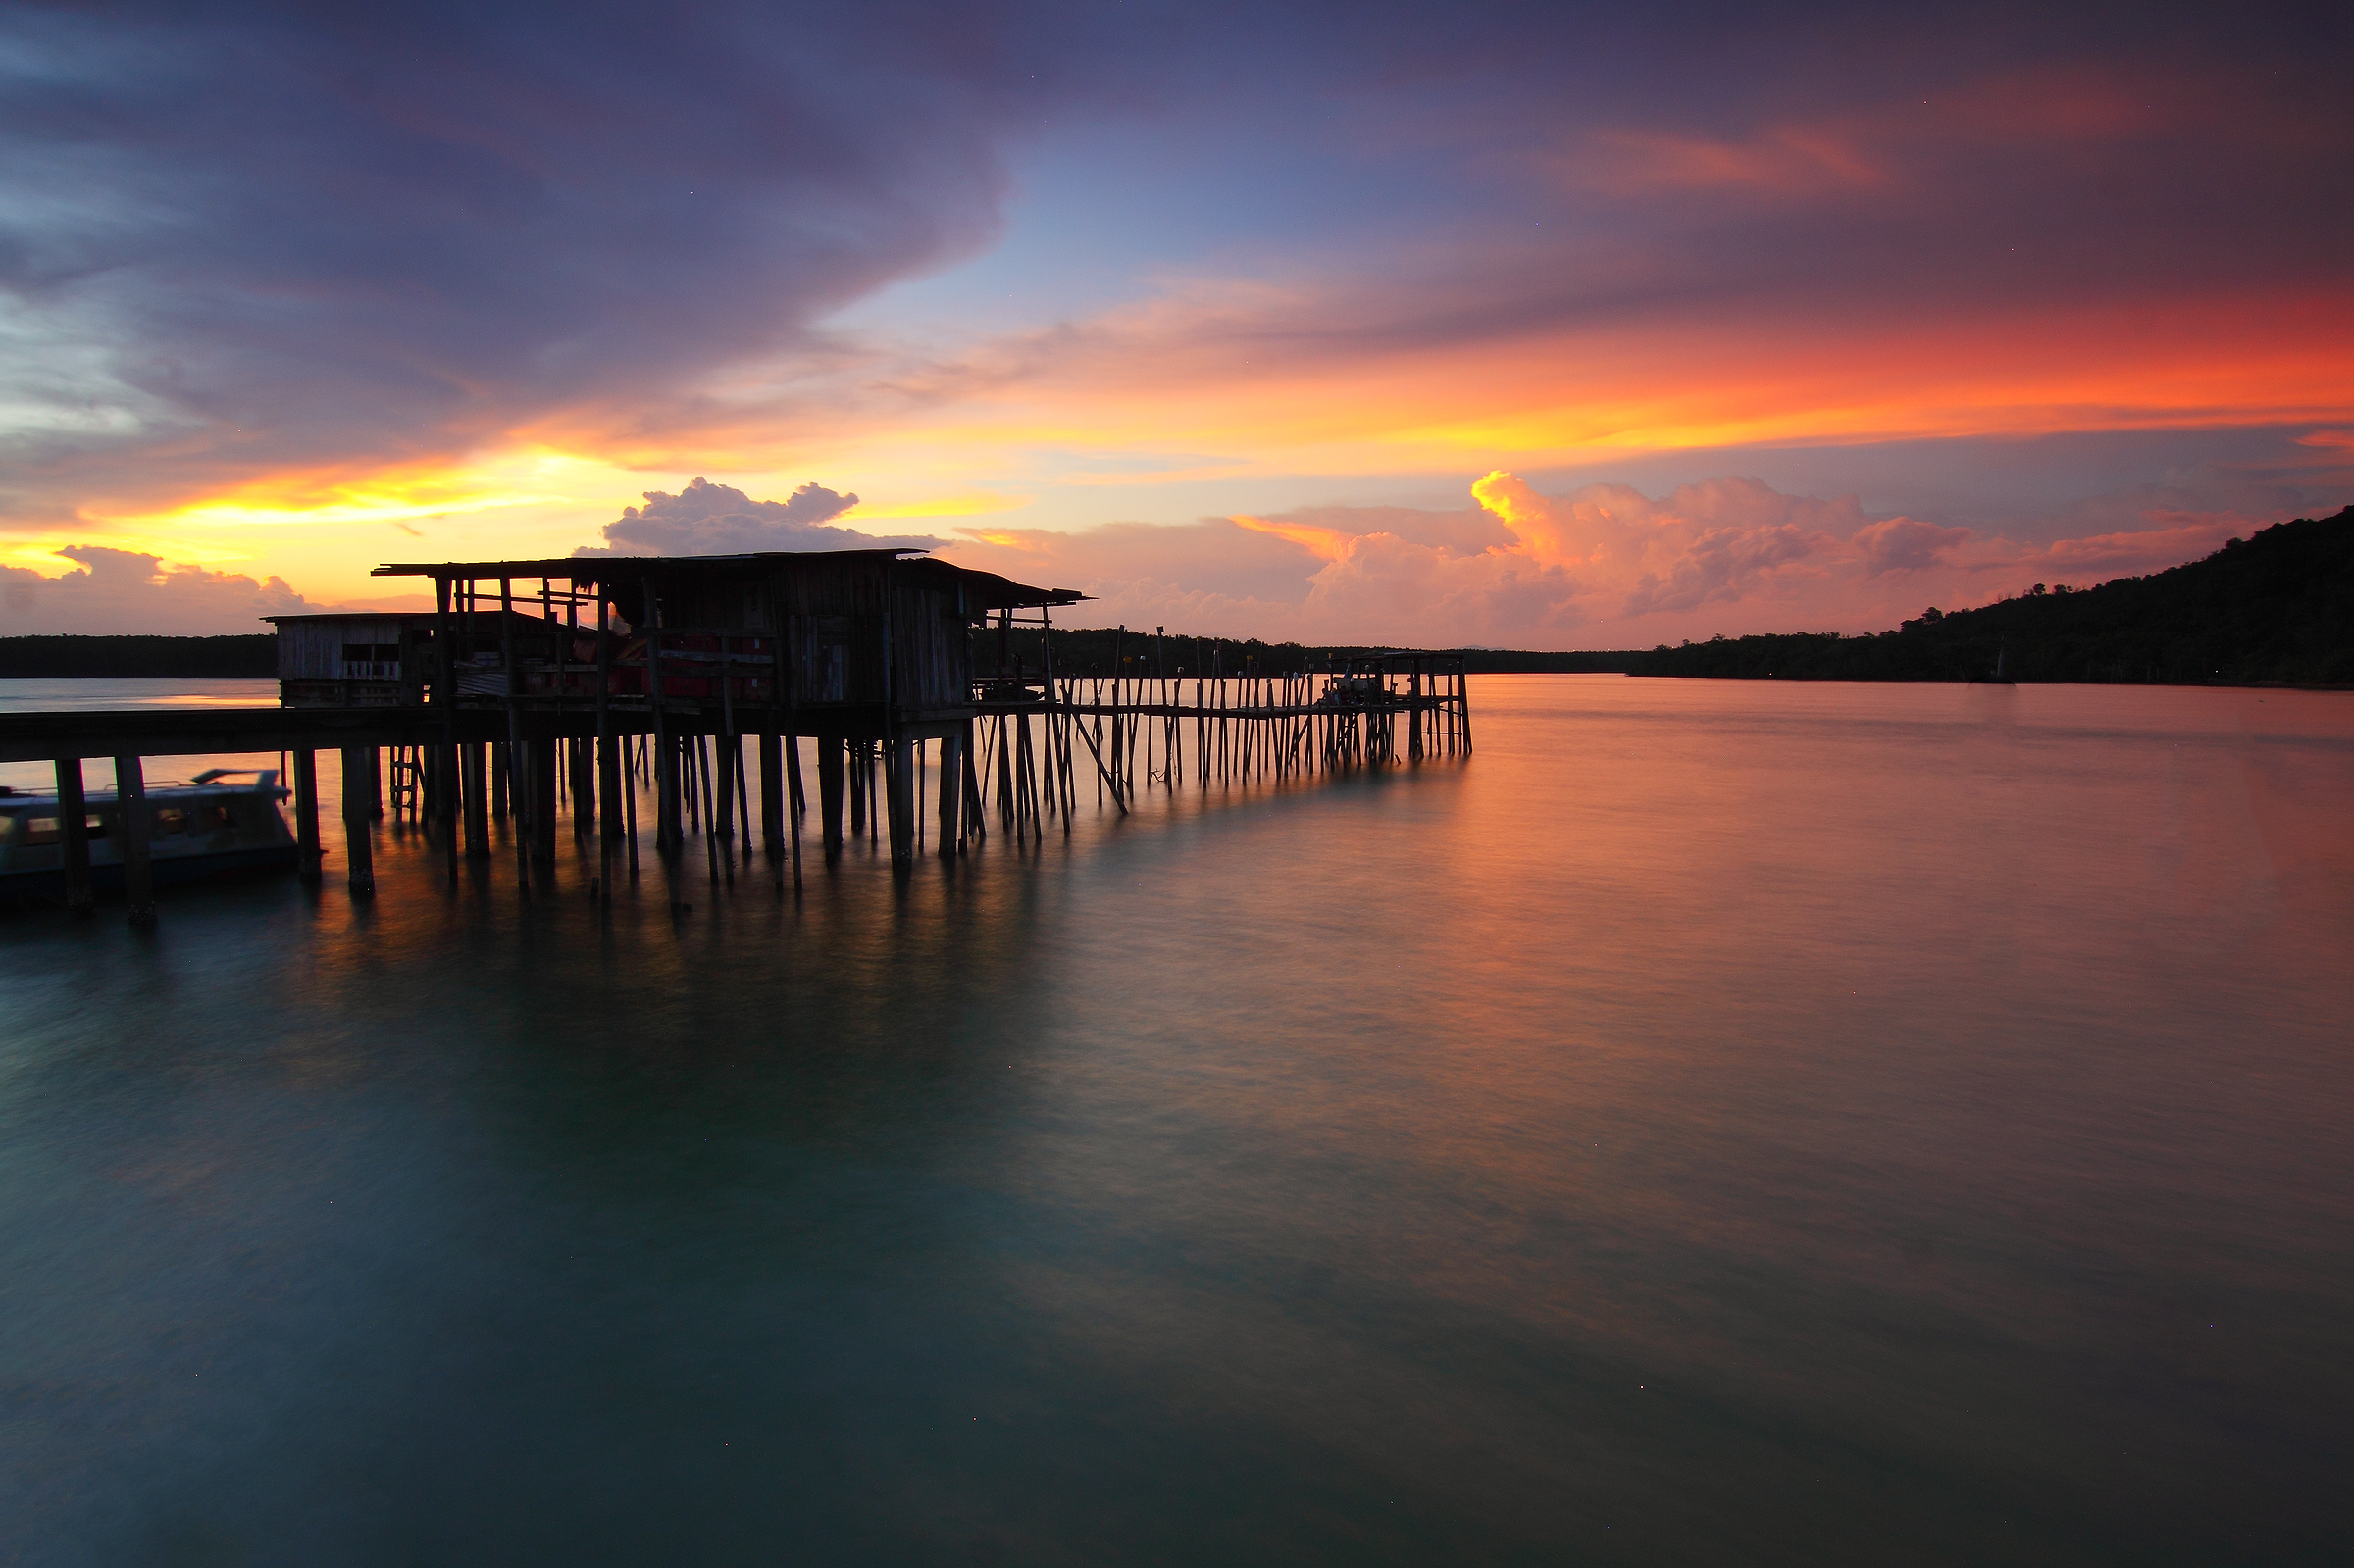
beach, landscape, sea, coast, water, ocean, horizon, silhouette, dock, cloud, sky, sun, sunrise, sunset, boat, house, sunlight, morning, lake, dawn, pier, summer, dusk, evening, reflection, seascape, bay, jetty, afterglow